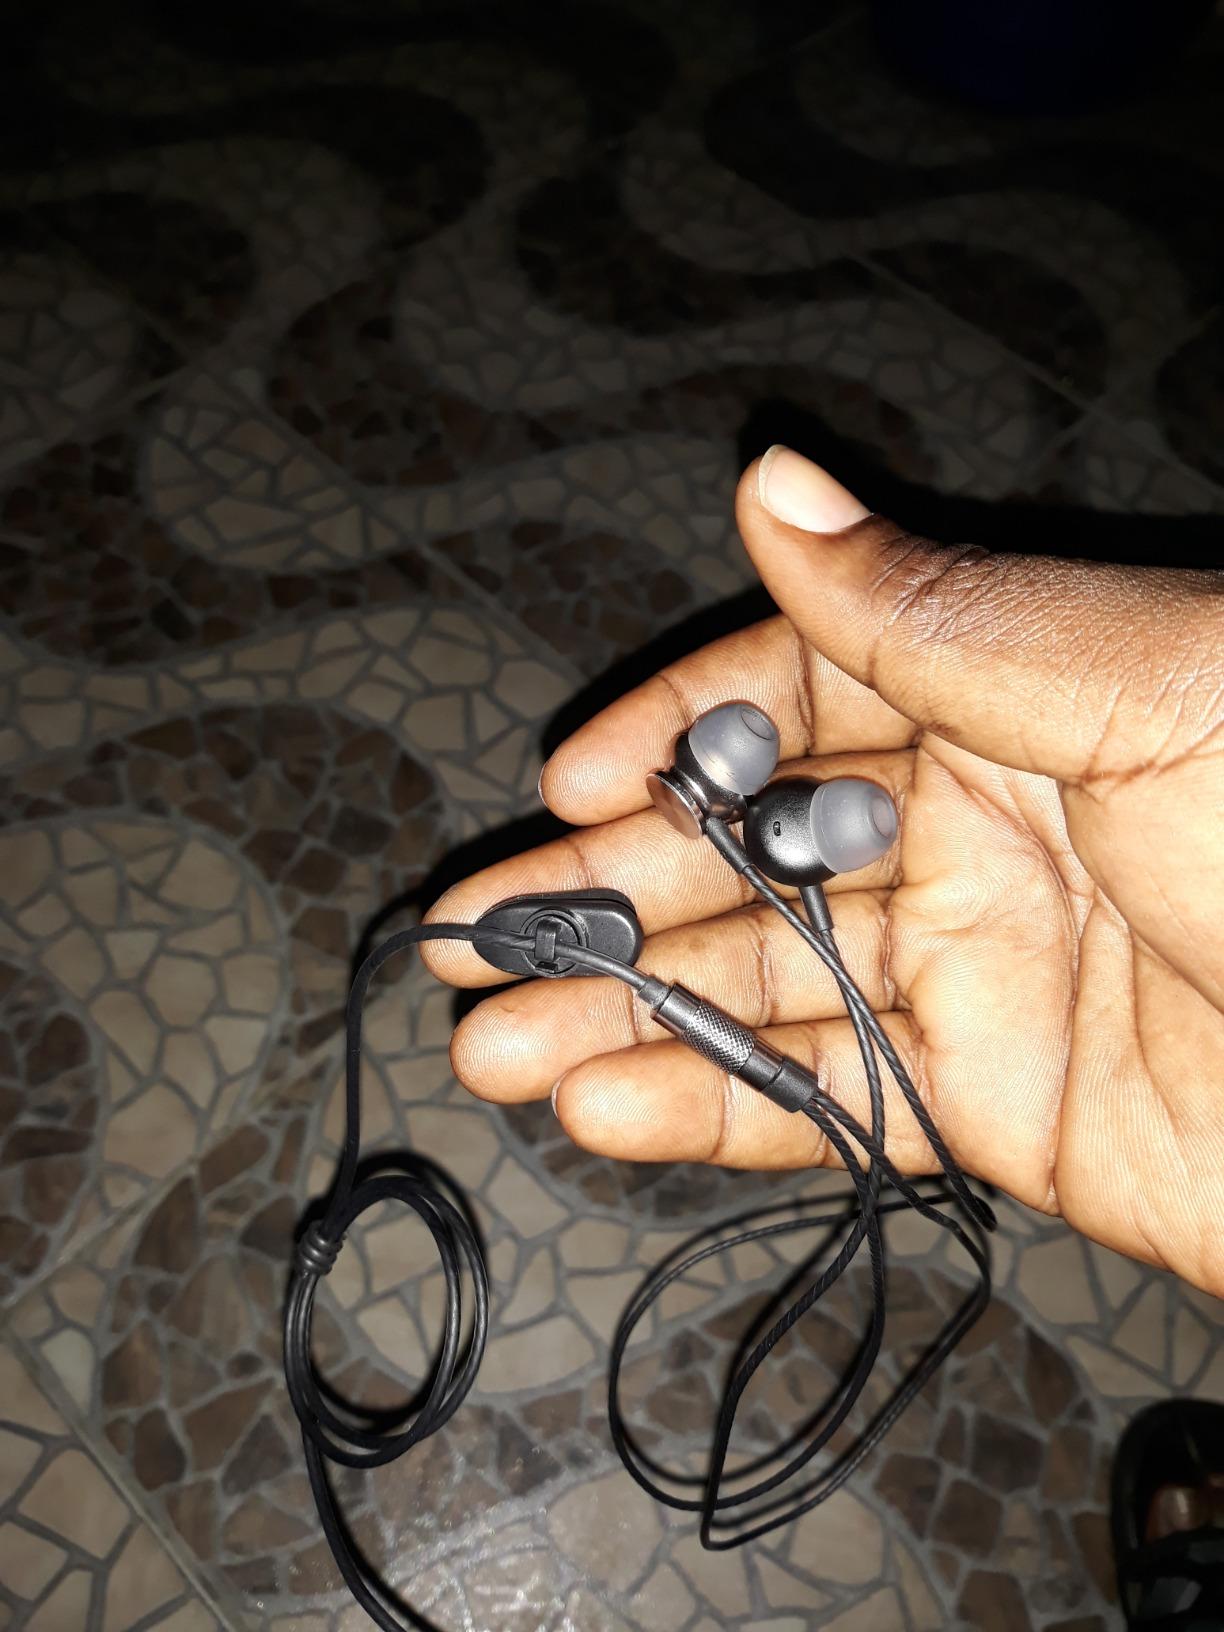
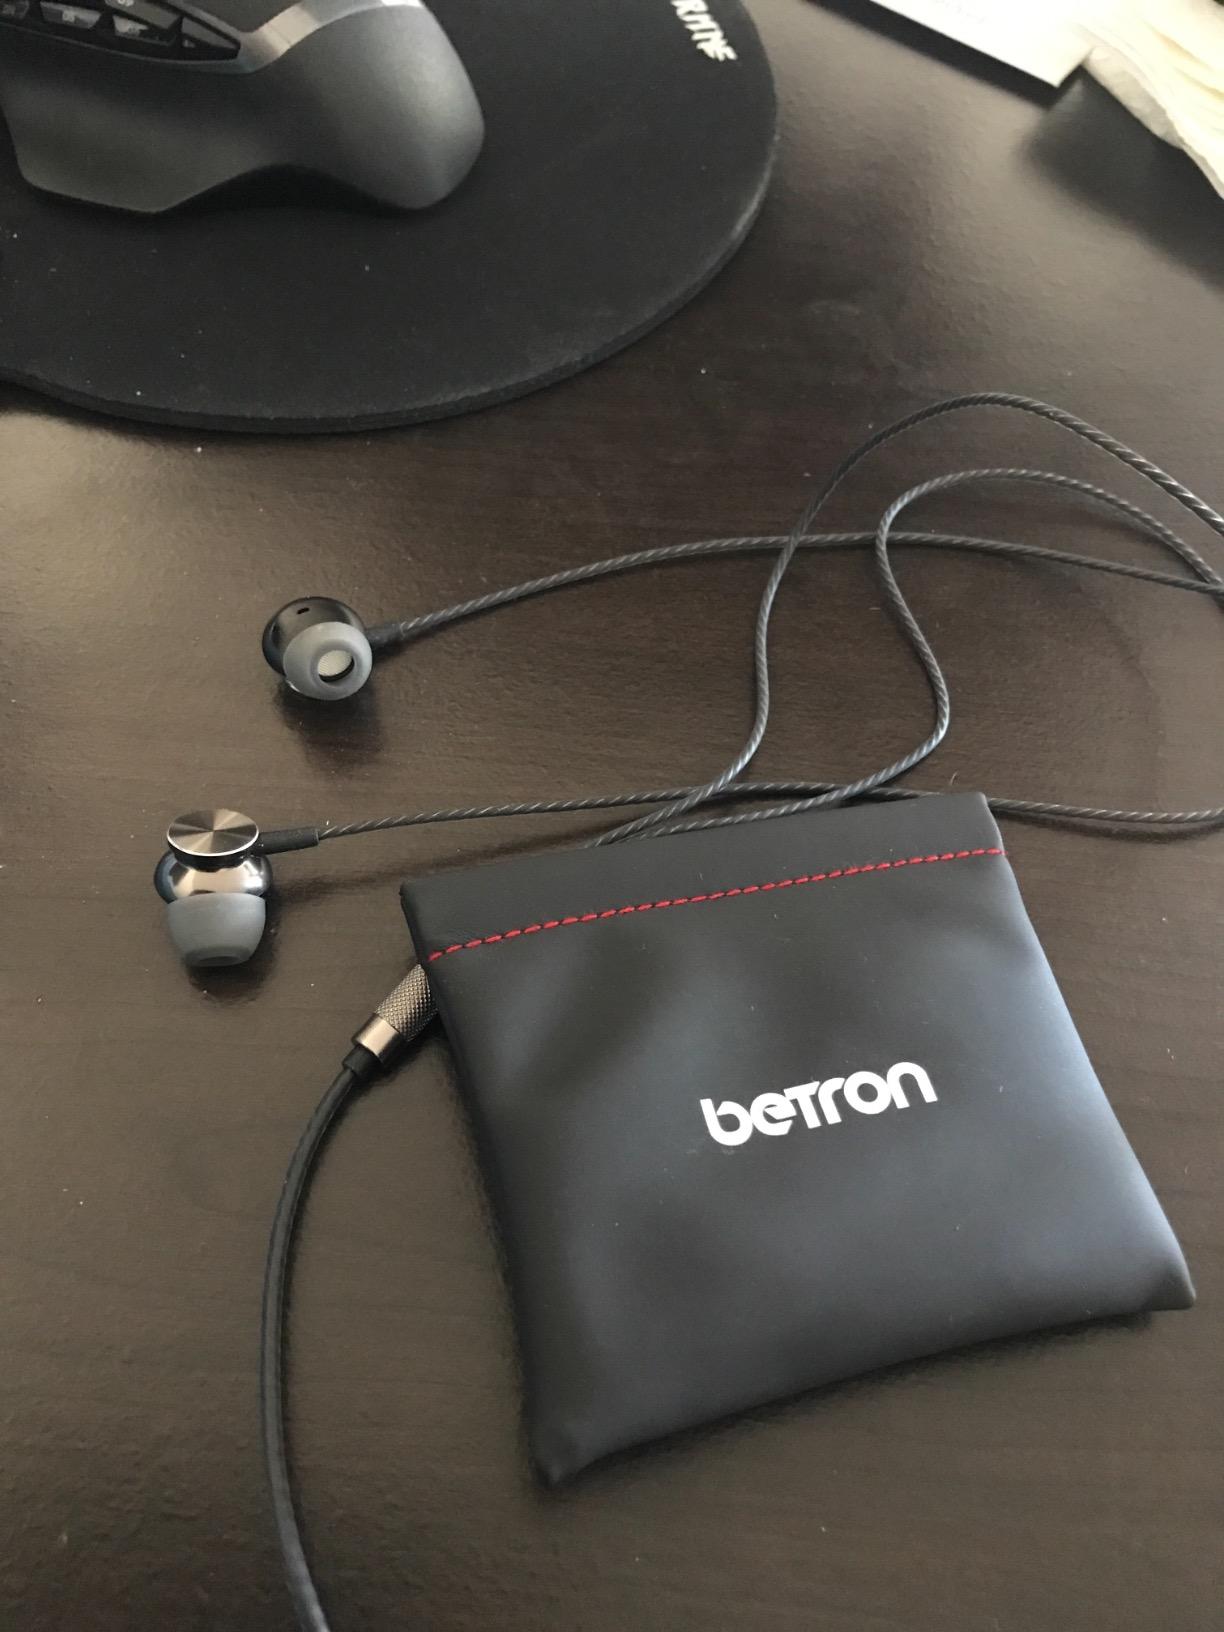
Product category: headphones
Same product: yes